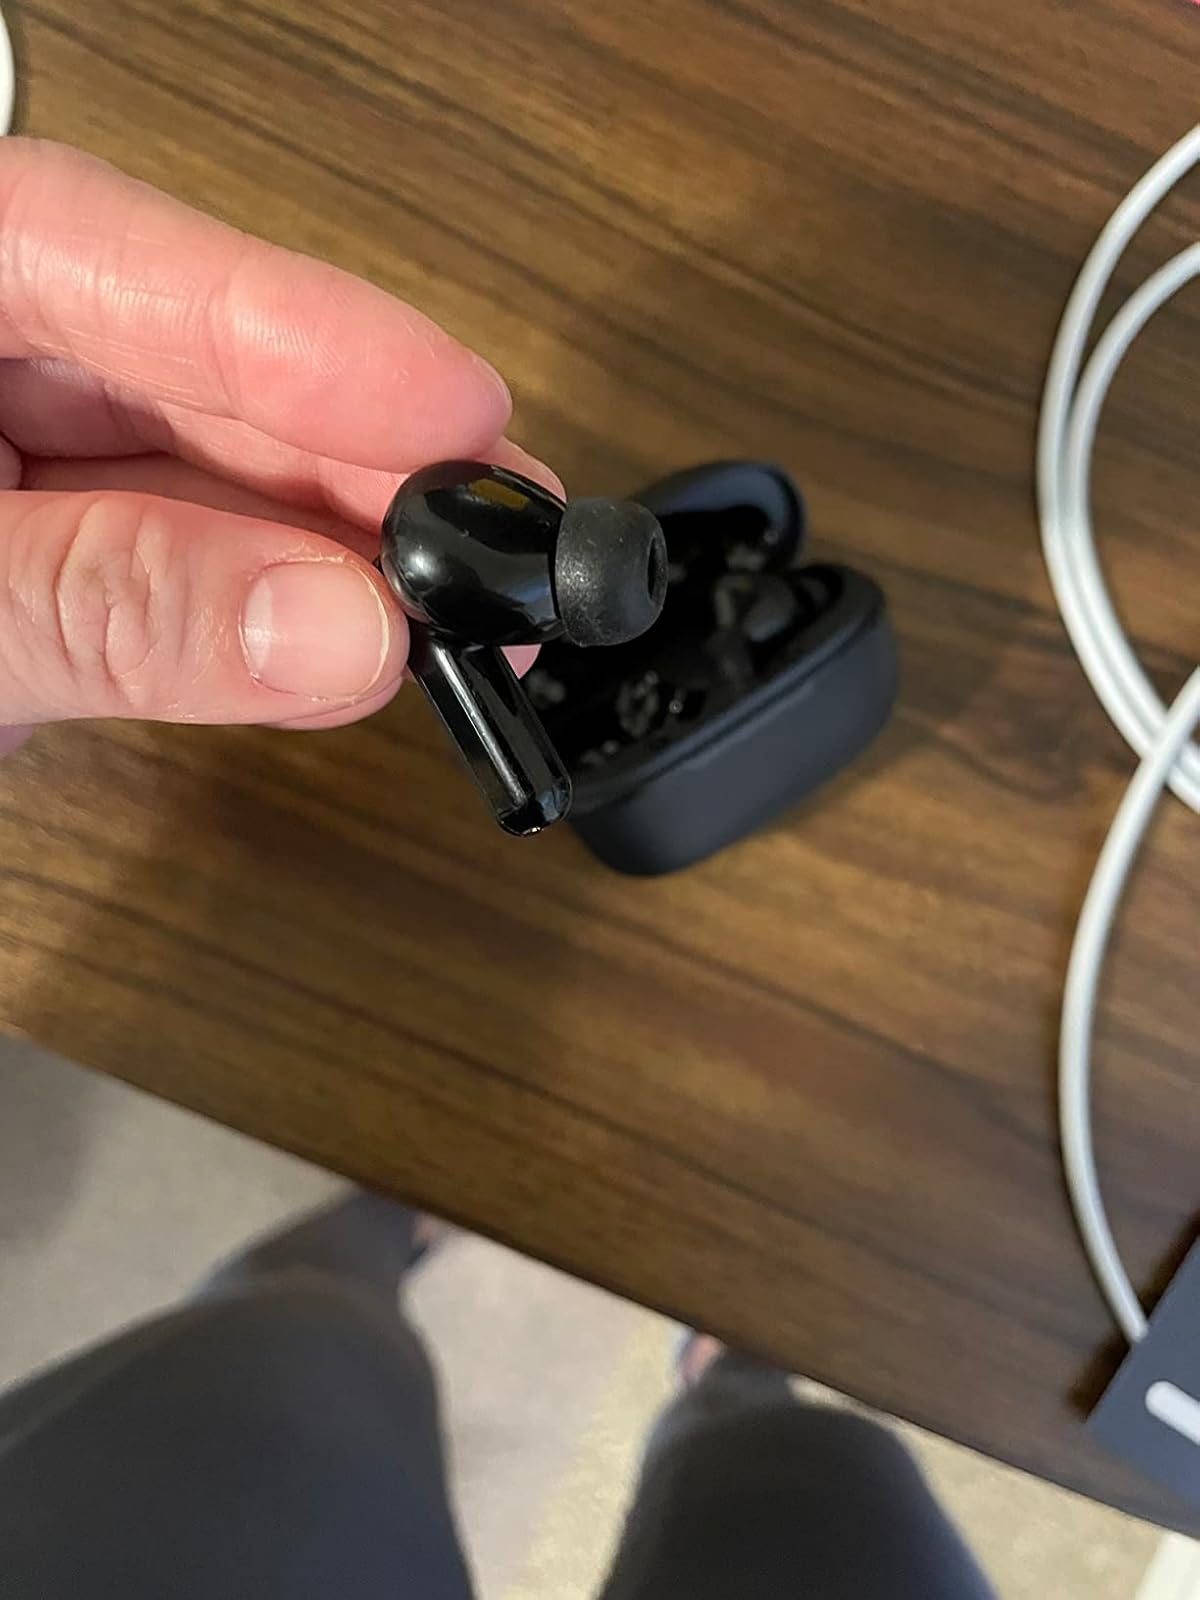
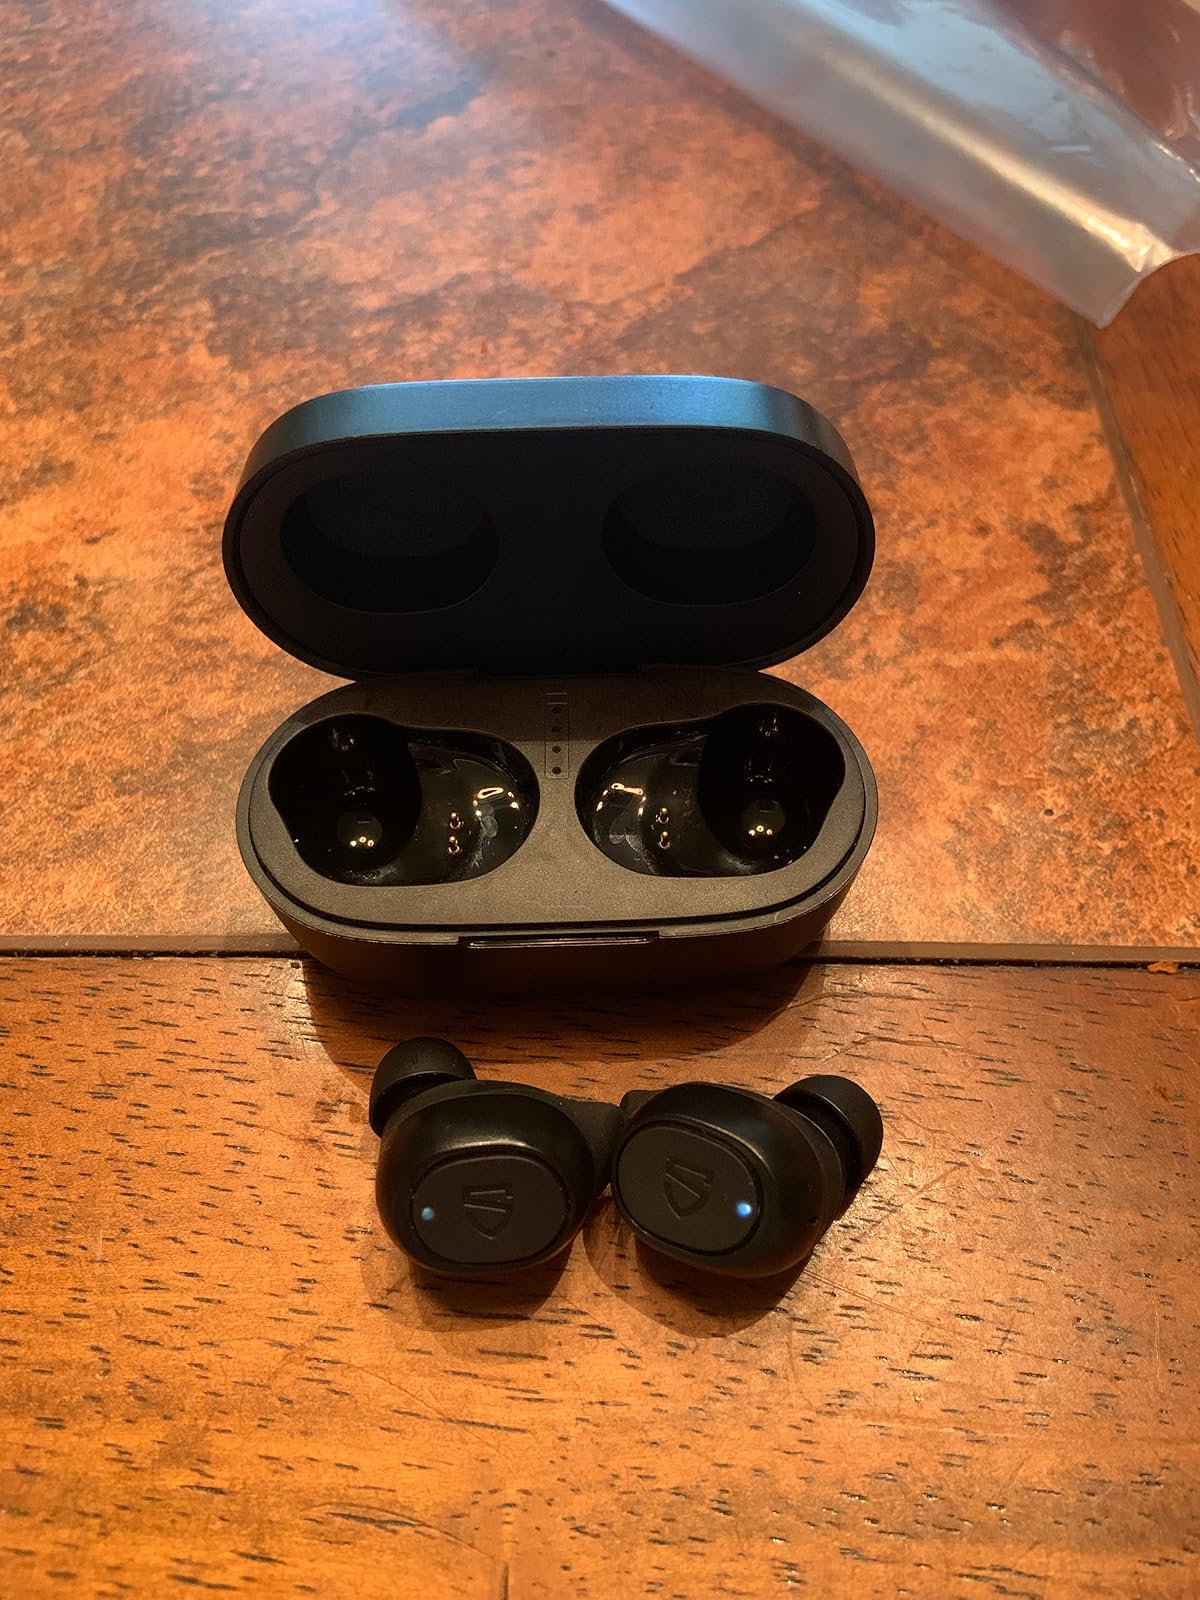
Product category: earbuds
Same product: no